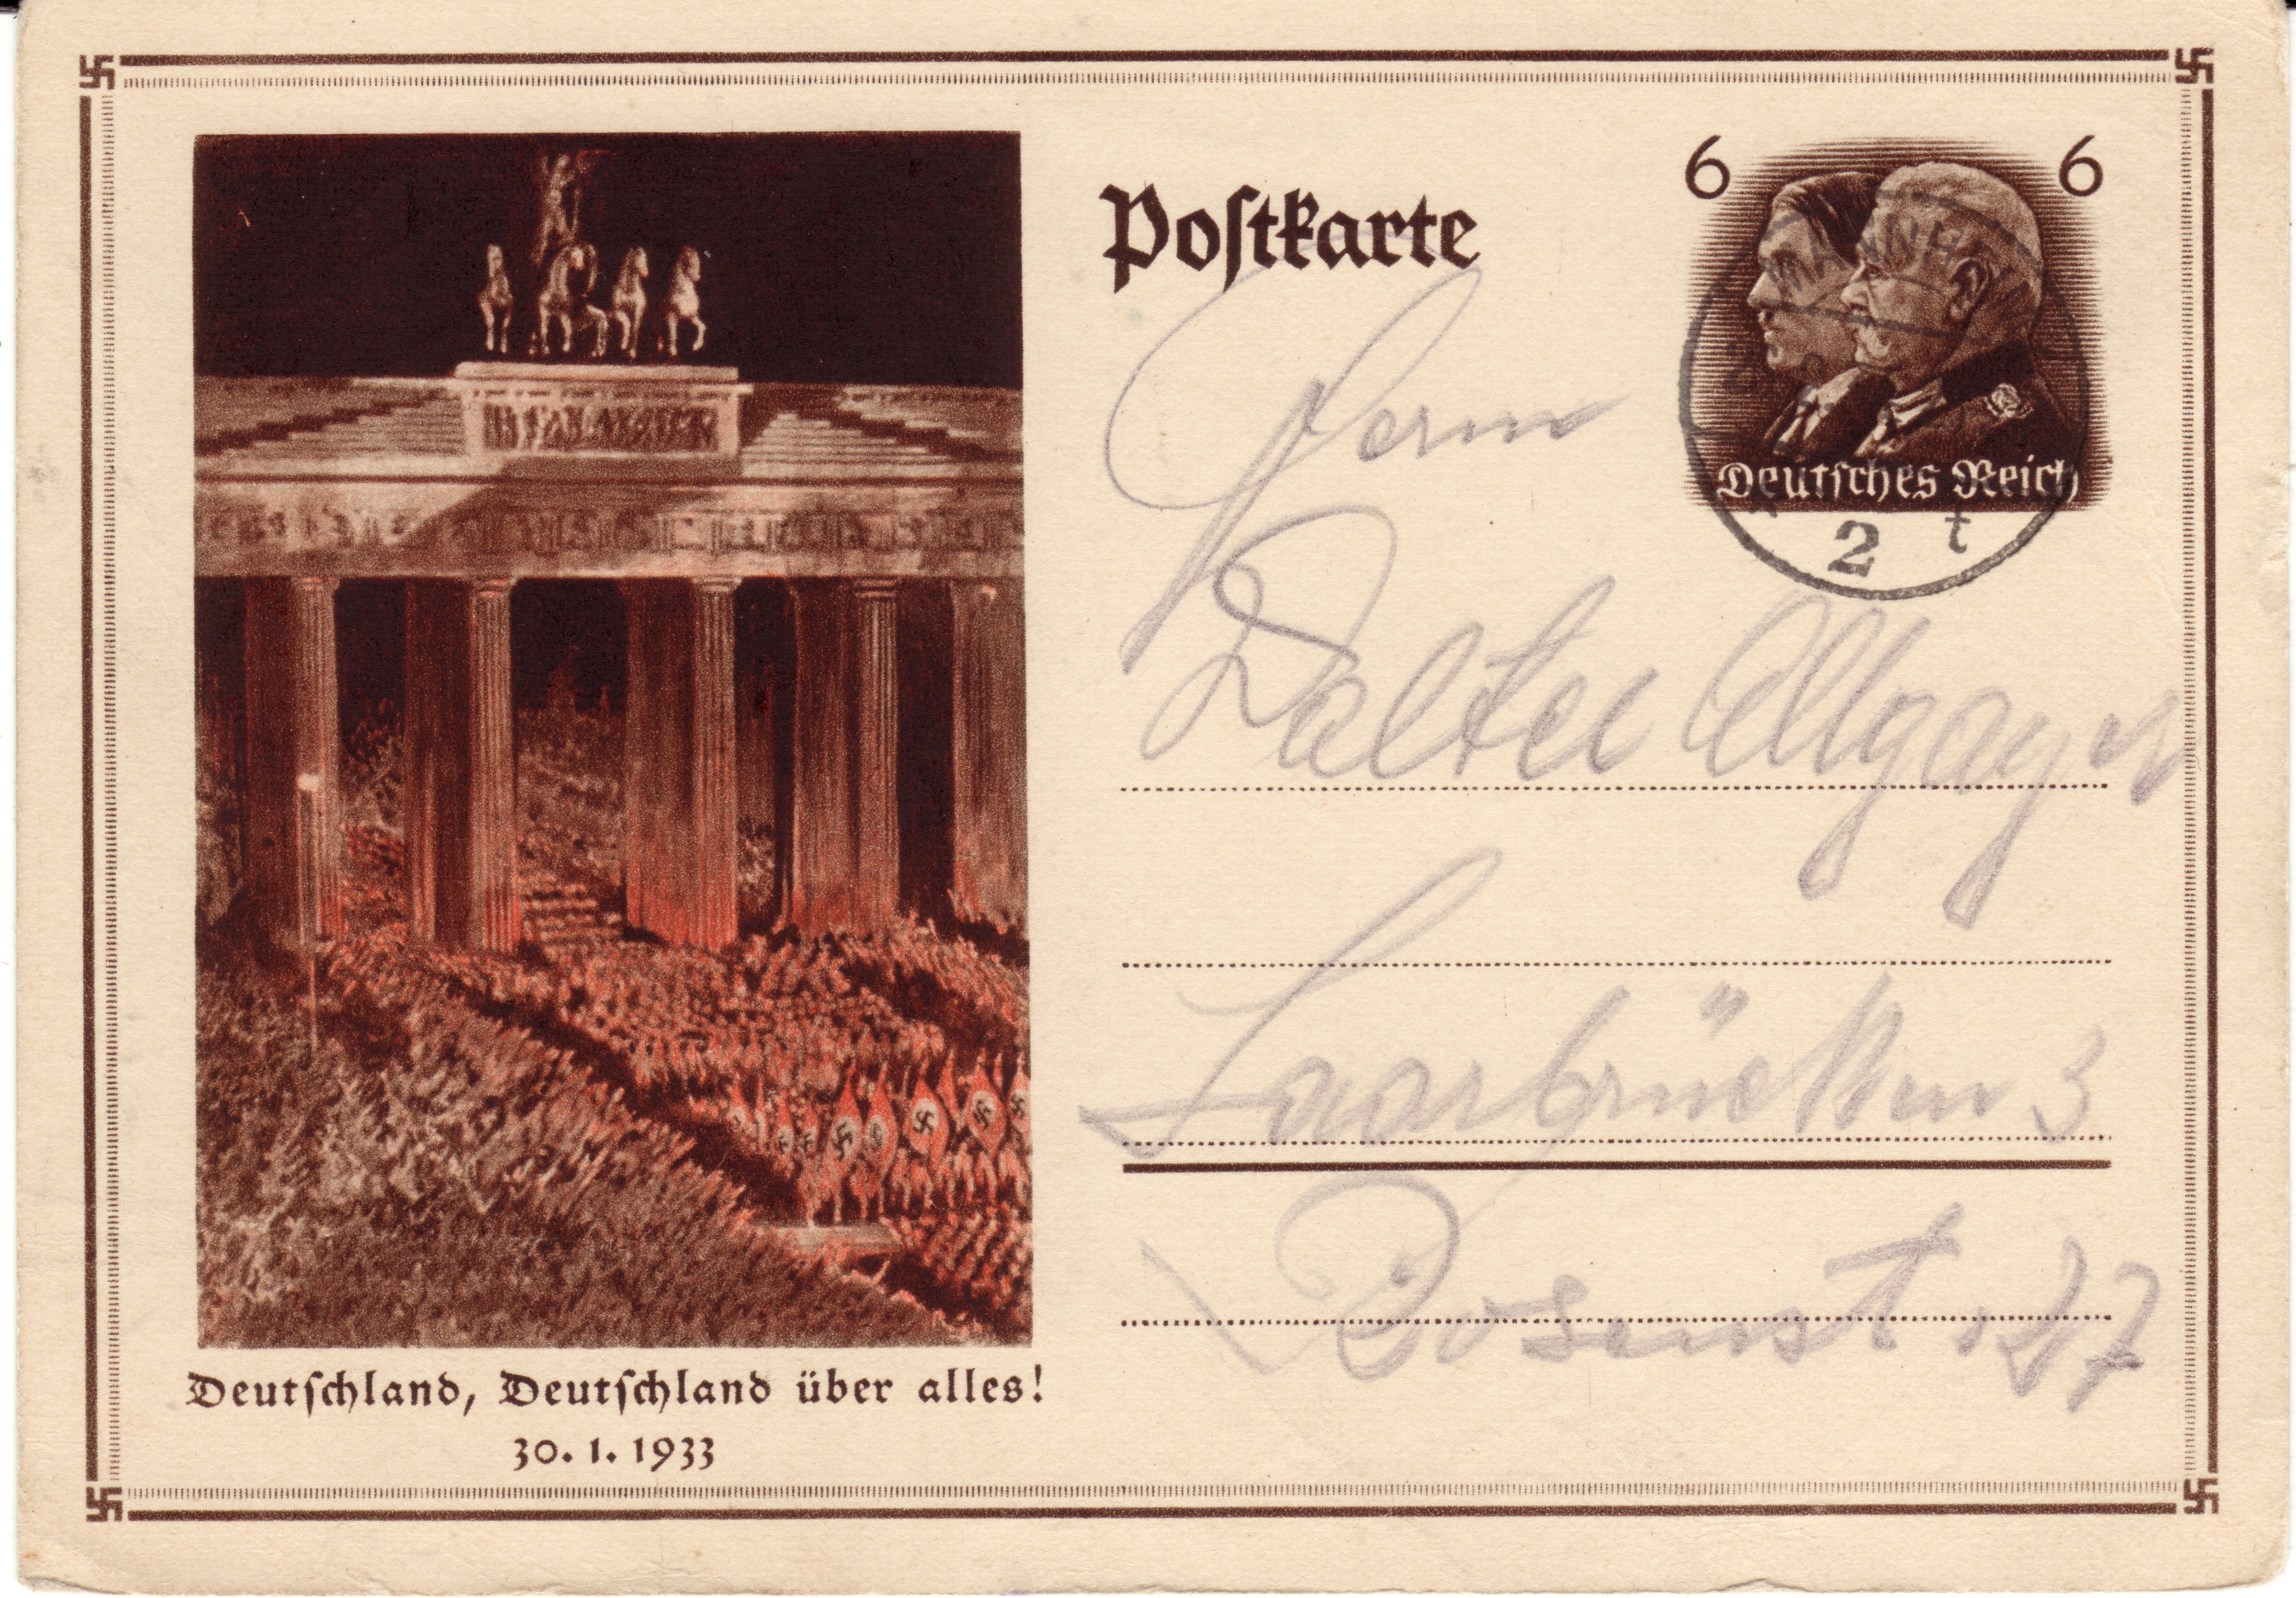
post, vintage, antique, retro, stamp, memory, nostalgia, paper, font, sketch, drawing, text, postcard, germany, nostalgic, picture frame, 1933, past, leave, penny, brandenburg gate, german empire, old time, old paper